Exchequer of Pleas

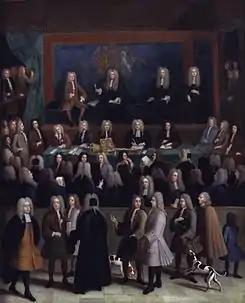
A rectangle picture of a courtroom. Dozens of men in a courtroom in 1750s era court suits and wigs. A blue wall at the back contains a coat of arms. On a raised stage at the back are four men. Several onlookers, some with dogs and children, pass by on a sidewalk looking in on the court proceedings.

The Exchequer of Pleas, or Court of Exchequer, was a court that dealt with matters of equity, a set of legal principles based on natural law and common law in England and Wales. Originally part of the , or King's Council, the Exchequer of Pleas split from the in the 1190s to sit as an independent central court. The Court of Chancery's reputation for tardiness and expense resulted in much of its business transferring to the Exchequer. The Exchequer and Chancery, with similar jurisdictions, drew closer together over the years until an argument was made during the 19th century that having two seemingly identical courts was unnecessary. As a result, the Exchequer lost its equity jurisdiction. With the Judicature Acts, the Exchequer was formally dissolved as a judicial body by an Order in Council on 16 December 1880.